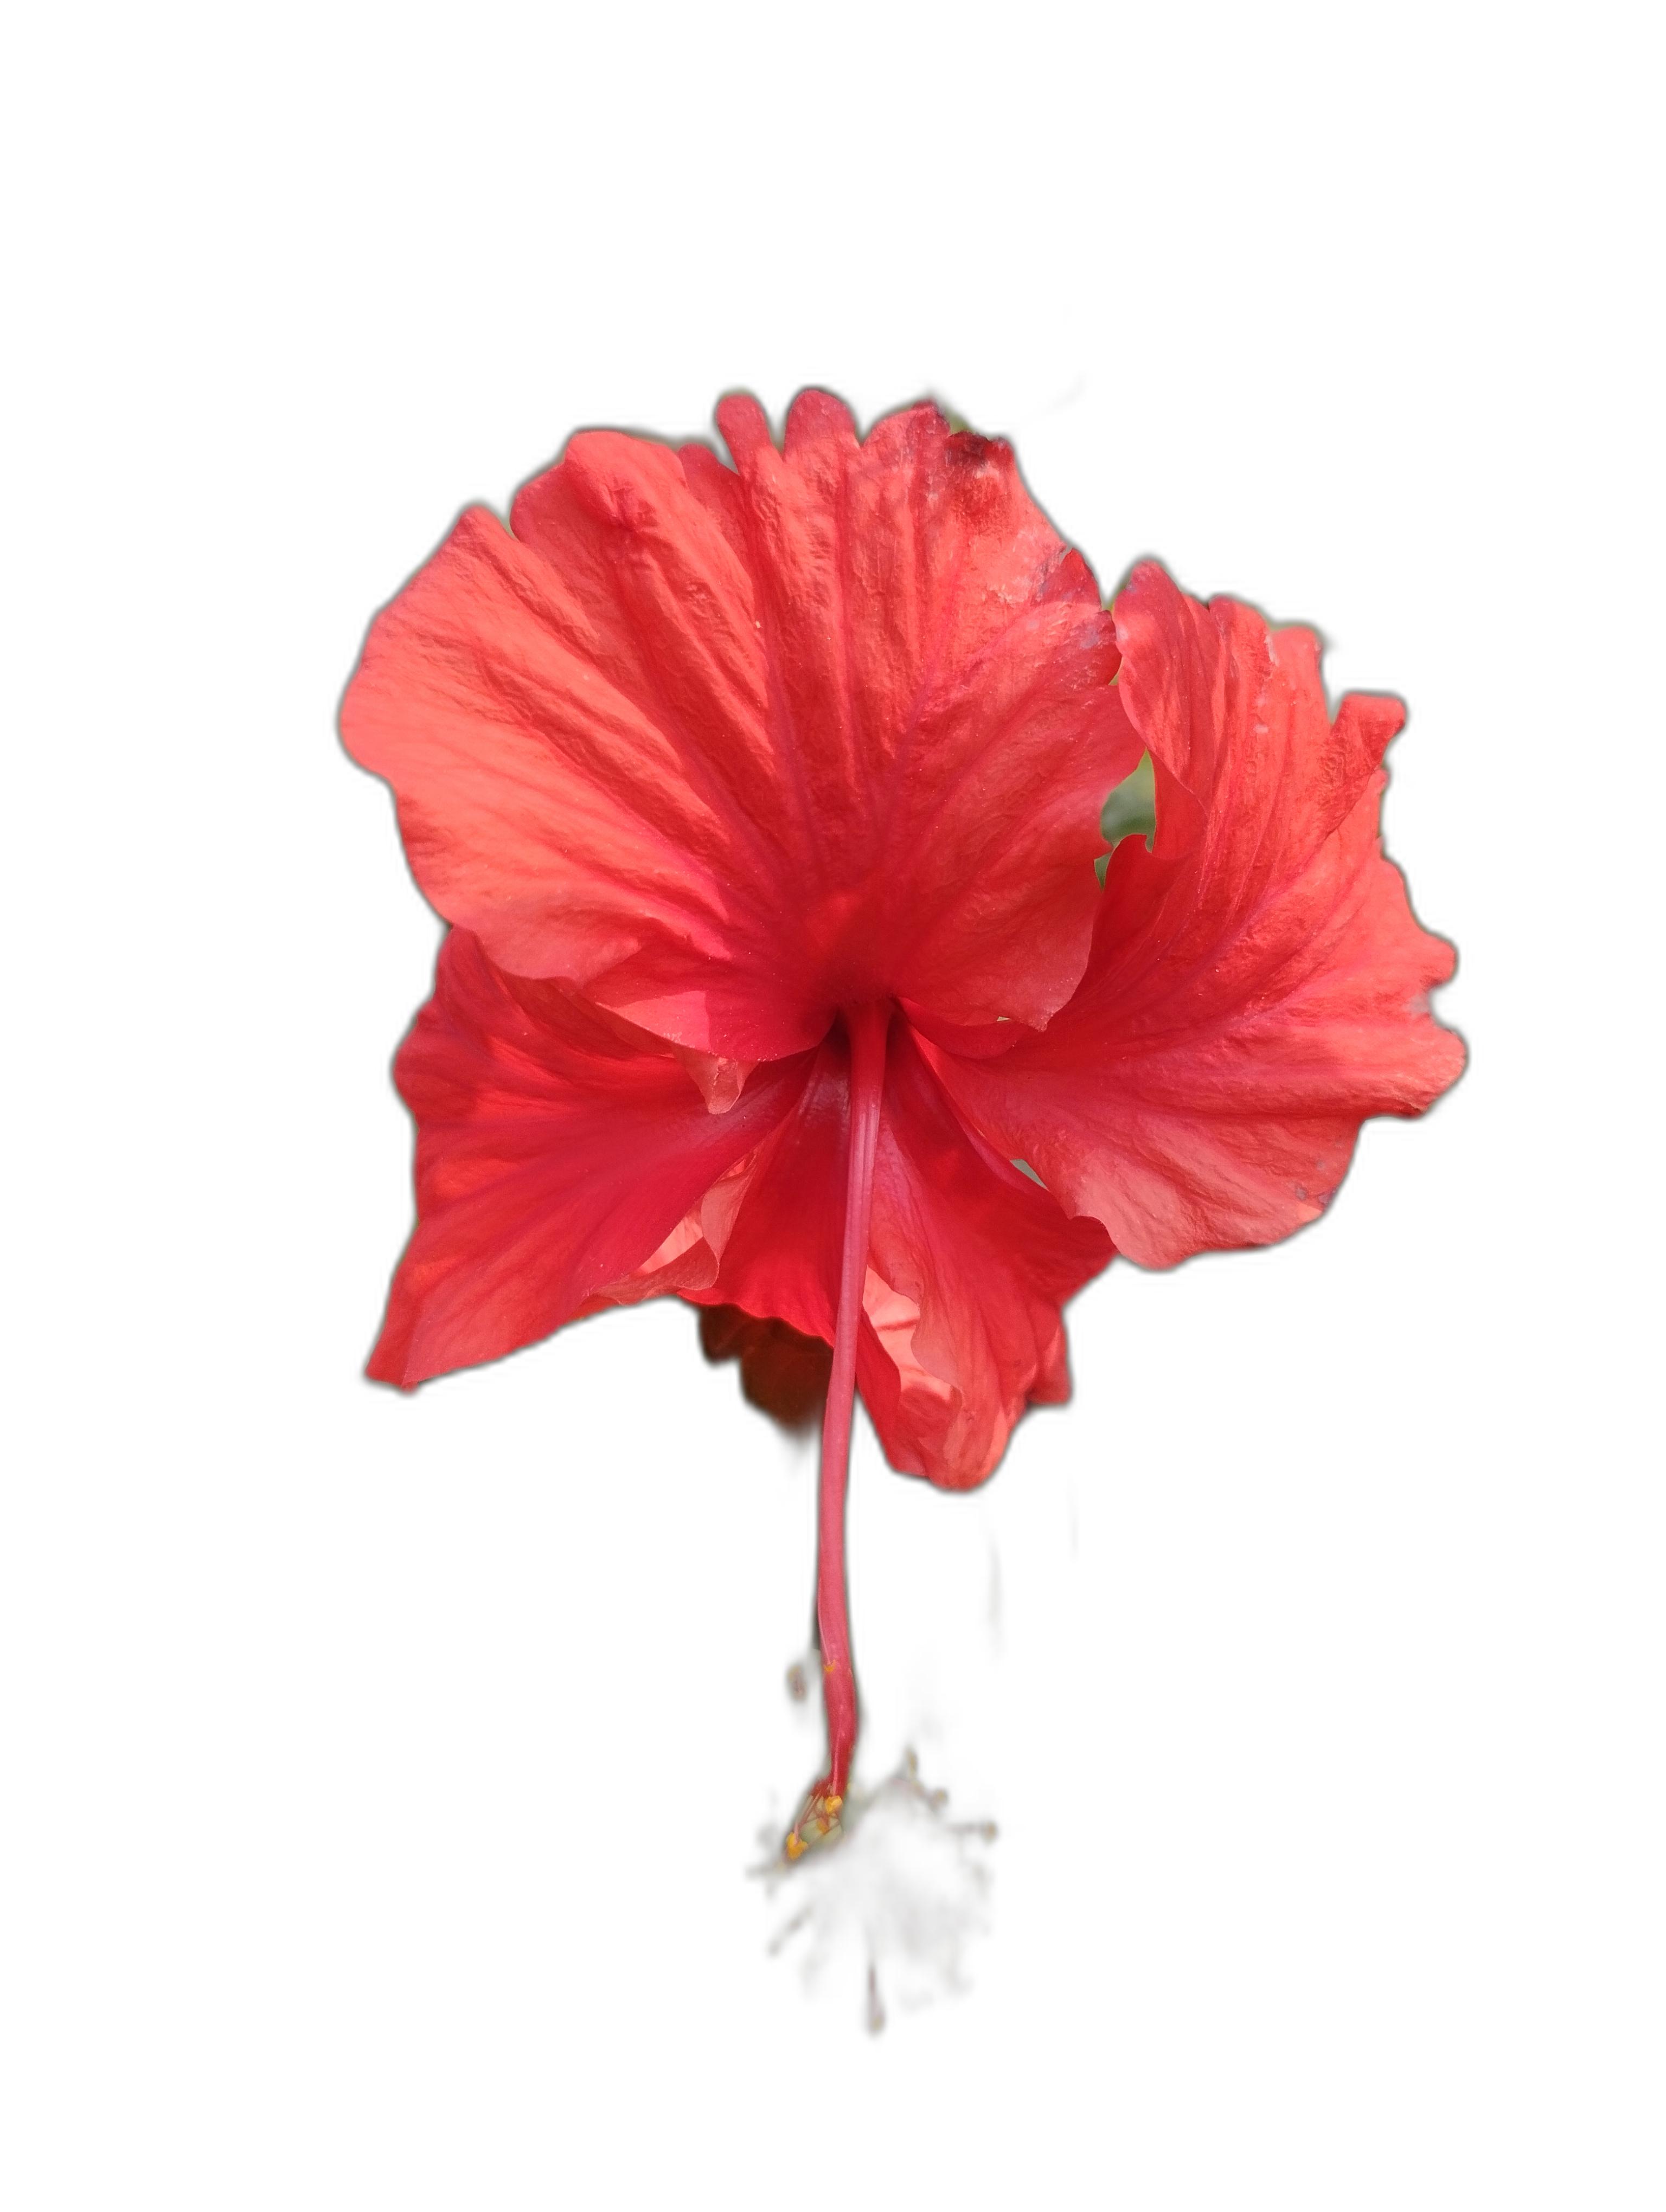
Label: Hibiscus